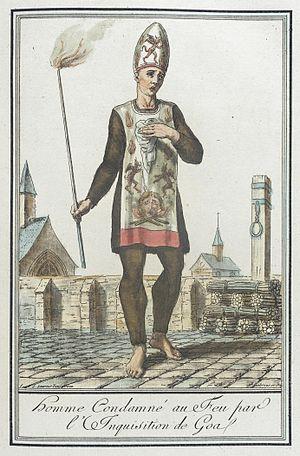
À l'origine, un autodafé est la cérémonie de pénitence publique organisée par le tribunal de l'Inquisition espagnole ou portugaise, durant laquelle celle-ci proclamait ses jugements.